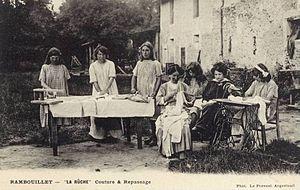
carte postale éditée par l'imprimerie de la Ruche, Rambouillet
La Ruche est une école libertaire et un espace de vie communautaire fonctionnant selon le concept de coopérative intégrale.